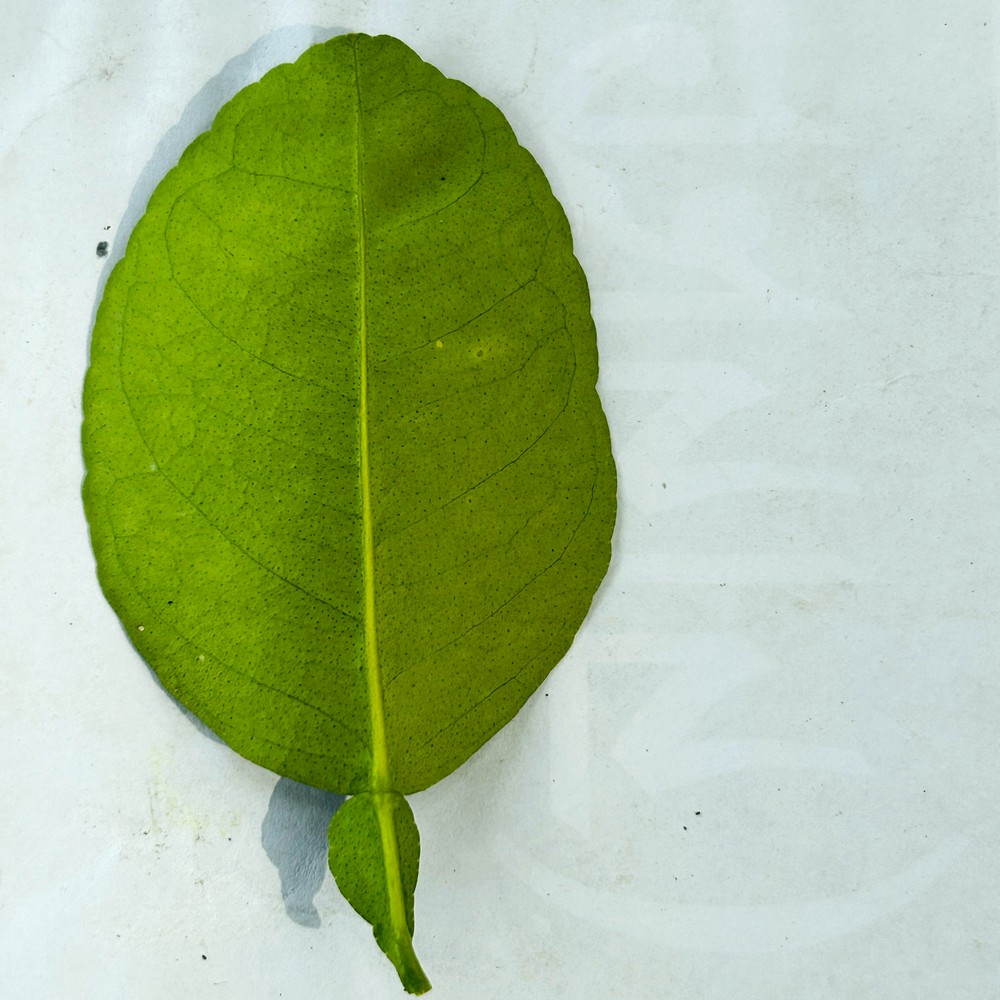
Label: Healthy Leaf